Treaty of New Echota

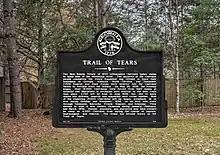
Detail of memorial at New Echota

100 to 500 men converged on the Cherokee capital in December 1835, almost exclusively from the Upper and Lower Towns. (Heavy snow in the western North Carolina mountains made it nearly impossible for those from the Hill and Valley Towns to travel.) After a week of negotiations, Schermerhorn proposed that in exchange for all Cherokee land east of the Mississippi River, the Cherokees would receive $5,000,000 from the U.S. (to be distributed "per capita" to all members of the tribe), an additional $500,000 for educational funds, title in perpetuity to land in Indian Territory equal to that given up, and full compensation for all property left behind. (By contrast, the entire Louisiana Territory was purchased from Napoleon for just over $15,000,000.) The treaty included a clause to allow all Cherokees who so desired to remain and become citizens of the states in which they resided, on individual allotments of of land. With that clause, it was unanimously approved by the contingent at New Echota, then signed by the negotiating committee of twenty, but that clause later was struck out by President Jackson.